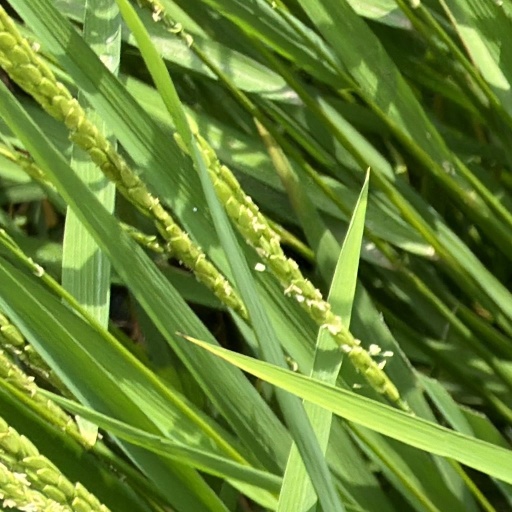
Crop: rice